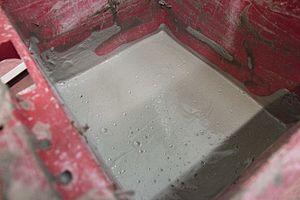
Bentonite
La bentonite est une argile colloïdale dont le nom vient de Fort Benton dans le Wyoming aux États-Unis. Connue aussi sous le terme de terre à foulon, elle peut être considérée comme une smectite, étant essentiellement constituée de montmorillonite (Na, Ca)0.33(Al, Mg)₂Si₄O₁₀(OH)₂ₙ qui est une argile ce qui explique sa capacité de rétention d'eau car la montmorillonite est un type de smectite particulièrement gonflant. On trouve également d'autres minéraux comme le quartz, le mica, le feldspath, la pyrite ou la calcite. Les gisements de bentonites sont d'origines volcanique et hydrothermale.